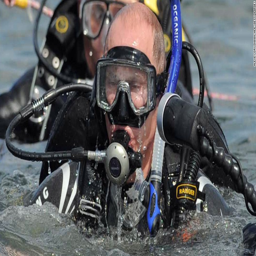
a politician embarks on a dive to an underwater archaeological site .